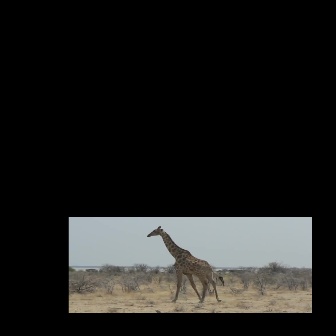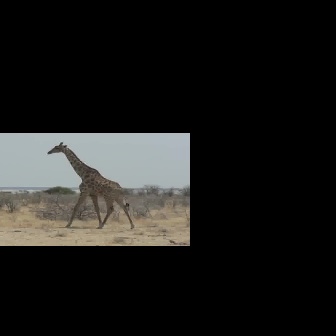
  Please identify the target specified by the bounding box [146,226,223,302] in the first image and locate it in the second image. Return the coordinates in [x_min,y_min,x_max,y_max] format.
Answer: [46,141,133,229]